Paul Gorguloff

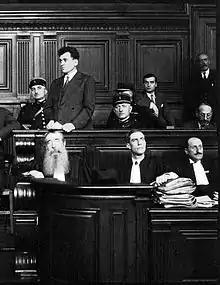
Gorguloff (standing) during his trial in Paris, 1932

Gorguloff was arrested and while in custody, he wrote a confession letter on 9 May 1932, stating that the assassination was a form of protest against the difficulties faced by self-exiled White Russians in Europe and the United States, and against France's positive relationship with other Western nations and the Soviet Union. Private writings found in his apartment, which was filled with material related to his "green party", showed that Gorguloff believed France had caused the spread of "Judeo-Bolshevism" within Russia and that he was destined to bring "holy vengeance". Within the same notes, Gorguloff claimed responsibility for acts of "clandestine terror", including a 1921 train derailment in Břeclav, multiple assassination attempts on Czechoslovakia's founder Tomáš Masaryk, the serial poison murder of pregnant women, and even the kidnapping of the Lindbergh Baby, which are largely dismissed as products of Gorguloff's fantasy.